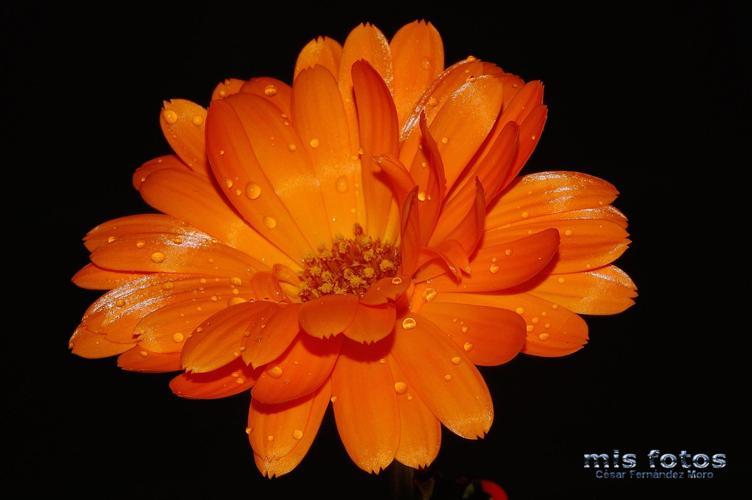
Label: english marigold